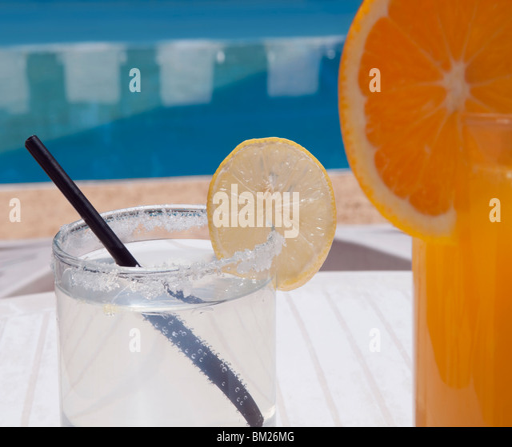
close - up of lemonade with orange juice at the poolside